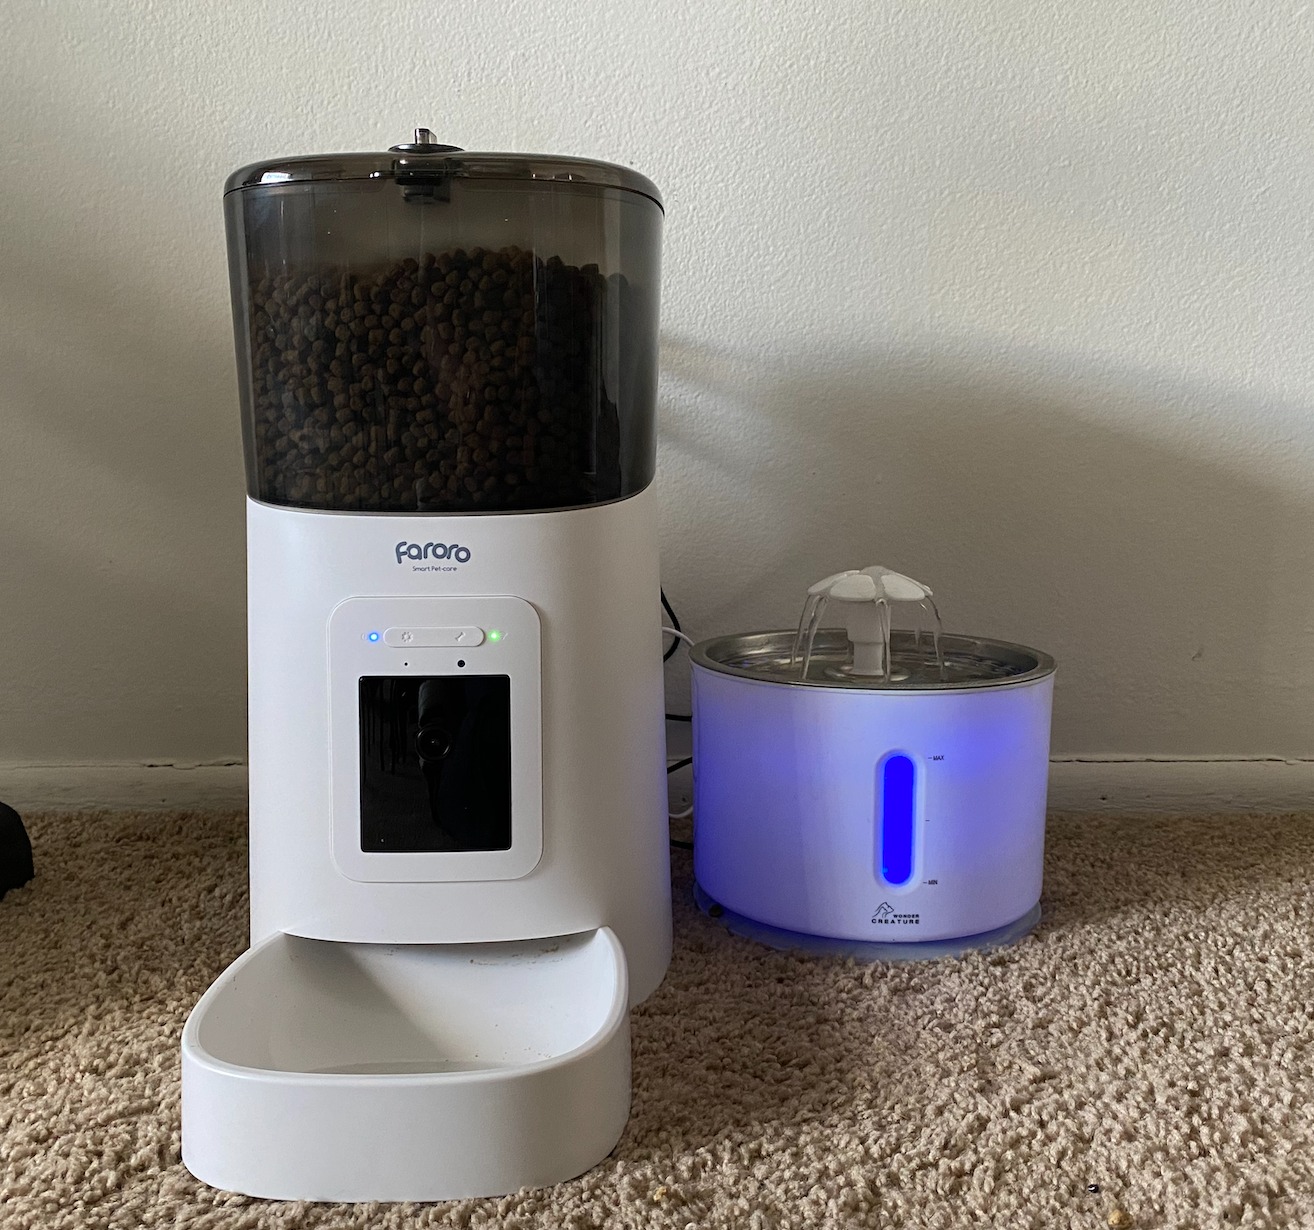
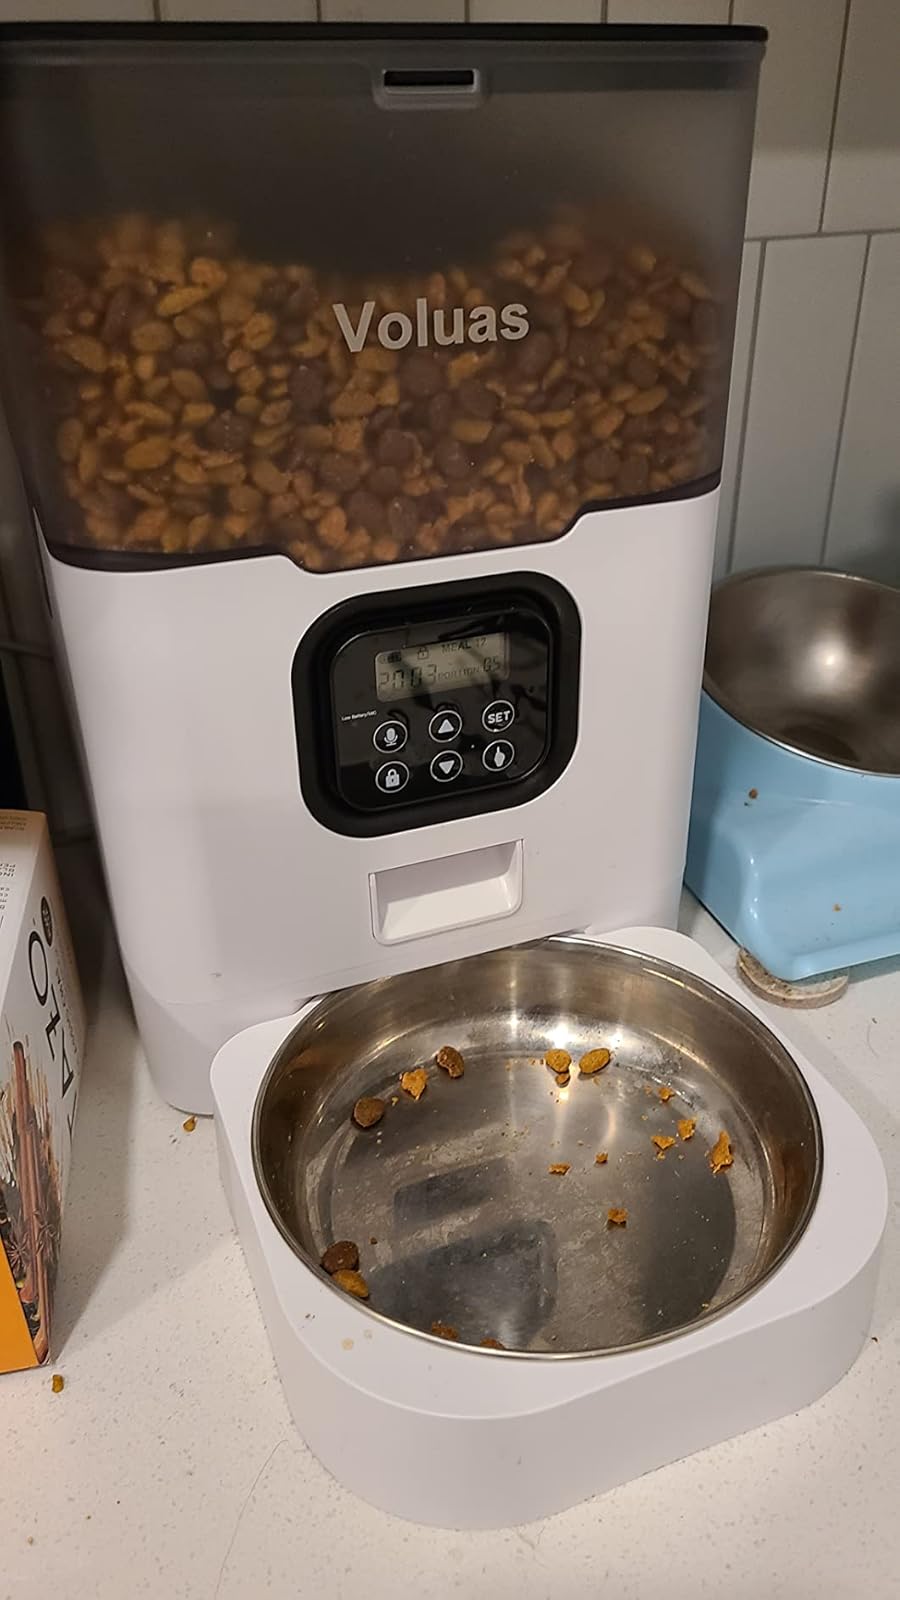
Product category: items_feeder
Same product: no